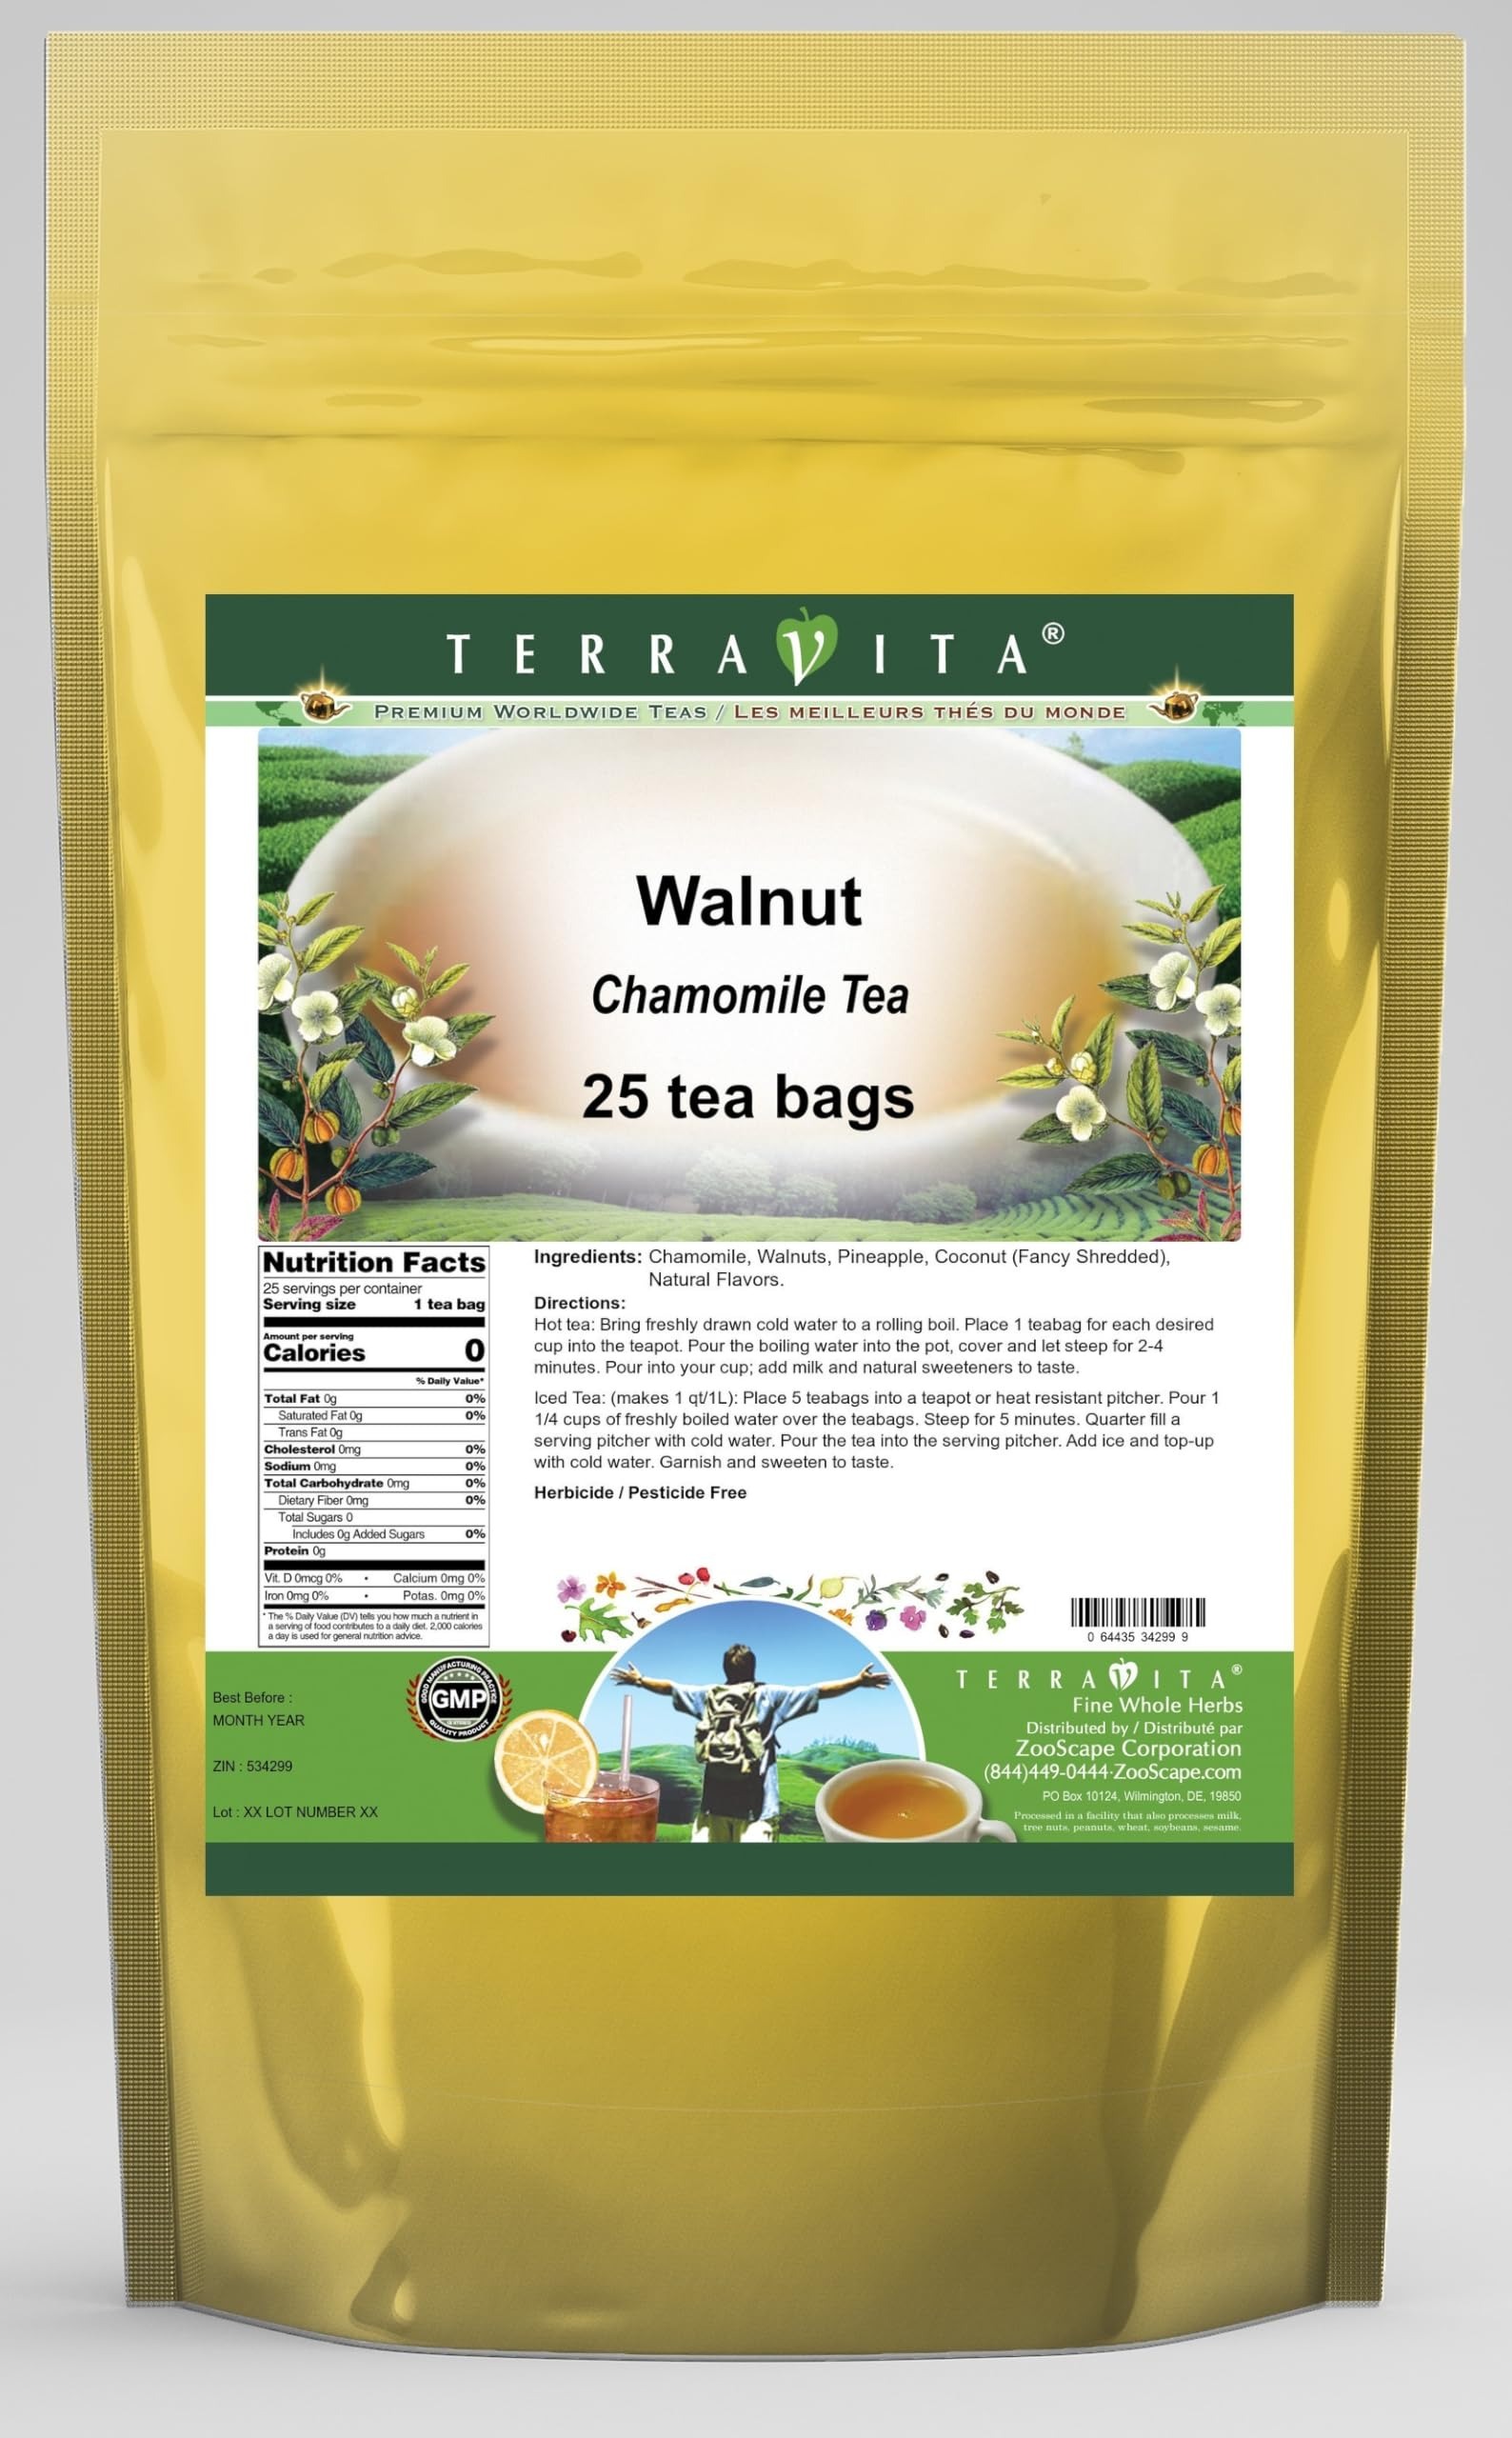
Item Name: Walnut Chamomile Tea (25 tea bags, ZIN: 534299) - 2 Pack
Bullet Point 1: Our Walnut Chamomile Tea is a delicious flavored Chamomile tea with Walnuts, Pineapple and Coconut that you will enjoy relaxing with anytime! The natural Walnut taste is delicious! - Ingredients: Chamomile tea, Walnuts, Pineapple, Coconut and Natural Walnut Flavor.
Bullet Point 2: No fillers.
Bullet Point 3: Manufacturer: TerraVita
Bullet Point 4: Size: 25 tea bags
Bullet Point 5: Chamomile Tea Bags - Packed in a convenient upright pouch!
Product Description: Our Walnut Chamomile Tea is a delicious flavored Chamomile tea with Walnuts, Pineapple and Coconut that you will enjoy relaxing with anytime! The natural Walnut taste is delicious! - Ingredients: Chamomile tea, Walnuts, Pineapple, Coconut and Natural Walnut Flavor. - Hot tea brewing method: Bring freshly drawn cold water to a rolling boil. Place 1 teabag for each desired cup into the teapot. Pour the boiling water into the pot, cover and let steep for 2-4 minutes. Pour into your cup; add milk and natural sweeteners to taste. - Iced tea brewing method: (to make 1 liter/quart): Place 5 teabags into a teapot or heat resistant pitcher. Pour 1 1/4 cups of freshly boiled water over the teabags. Steep for 5 minutes. Quarter fill a serving pitcher with cold water. Pour the tea into the serving pitcher. Add ice and top-up with cold water. Garnish and sweeten to taste. - TerraVita is an exclusive line of premium-quality, natural source products that use only the finest, purest and most potent ingredients found around the world. TerraVita is hallmarked by the highest possible standards of purity, potency, stability and freshness. All of our products are prepared with the highest elements of quality control, from raw materials through the entire manufacturing process, up to and including the moment that the bottles or bags are sealed for freshness and shipped out to you. Our highest possible standards are certified by independent laboratories and backed by our personal guarantee. - TerraVita exists to meet and ensure your family's health and wellness without the harmful effects of chemicals and health products. We strive to make all of our products affordable and reliable and are constantly searching the market to maintain our affordability and to look for new ways to serve you and
Value: 50.0
Unit: Count

Price: 35.63